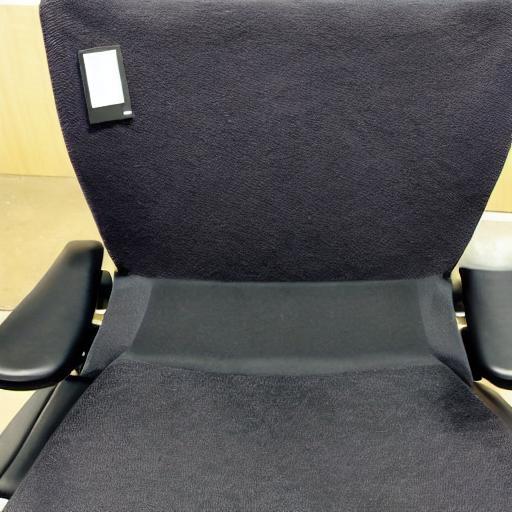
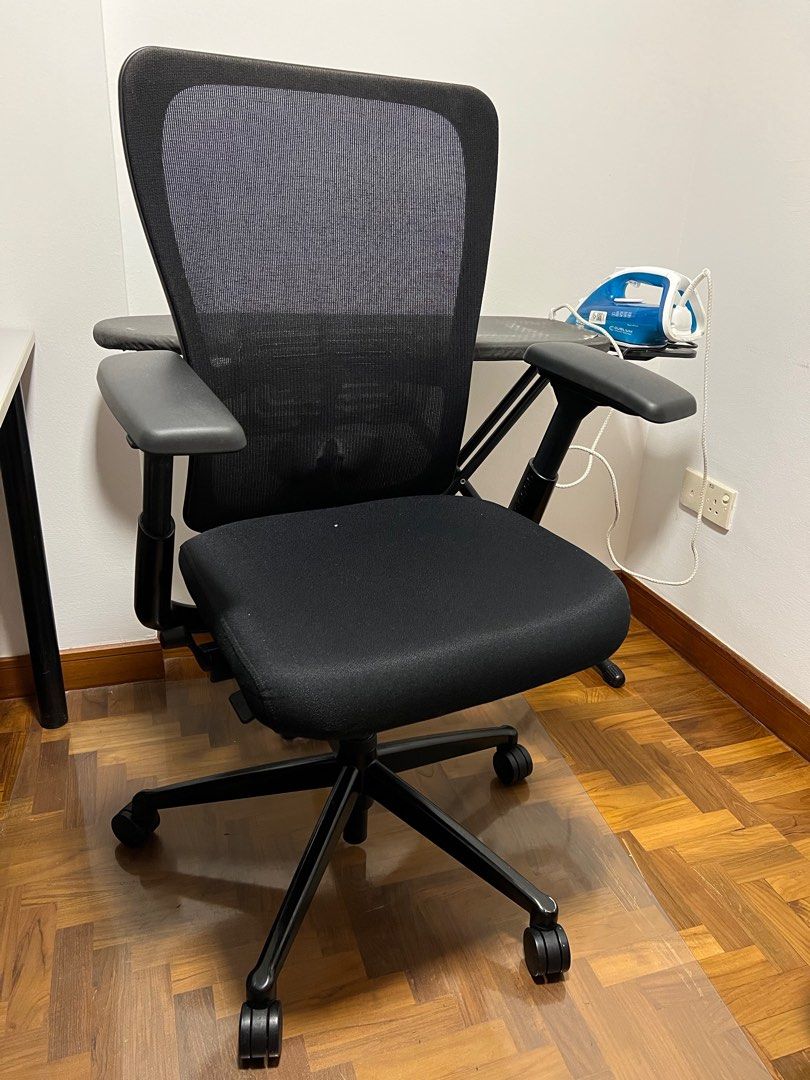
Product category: items_chair
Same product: no